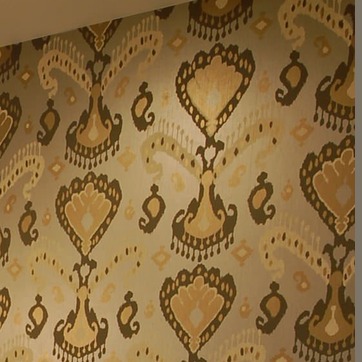
Material: wallpaper